Emotional Design

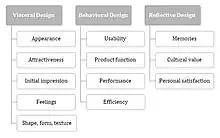
Three levels of emotional design

In the book, Norman shows that design of most objects are perceived on all three levels (dimensions). Therefore, a good design should address all three levels. Norman also mentions in his book that "technology should bring more to our lives than the improved performance of tasks: it should be richness and enjoyment." (pg 101) He stresses the importance of creating fun and pleasurable products instead of dull and dreary ones. By mixing all three design levels and the four pleasures by Patrick W. Jordan, the product should evoke an emotion when the user is interacting with the product. The interaction of these three levels of design leads to the culmination of the "emotional design," a new, holistic approach to designing successful products and creates enduring and delightful product experience.